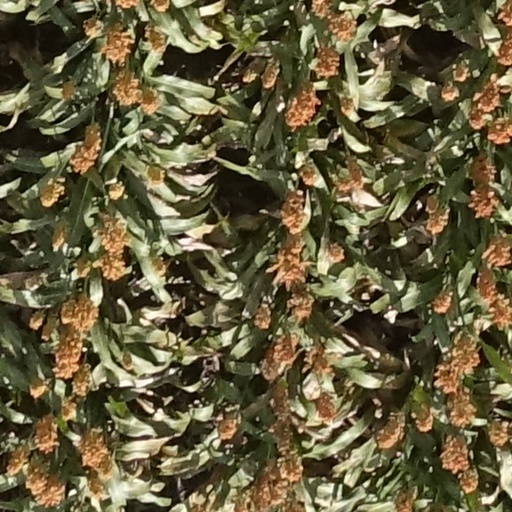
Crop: sorghum